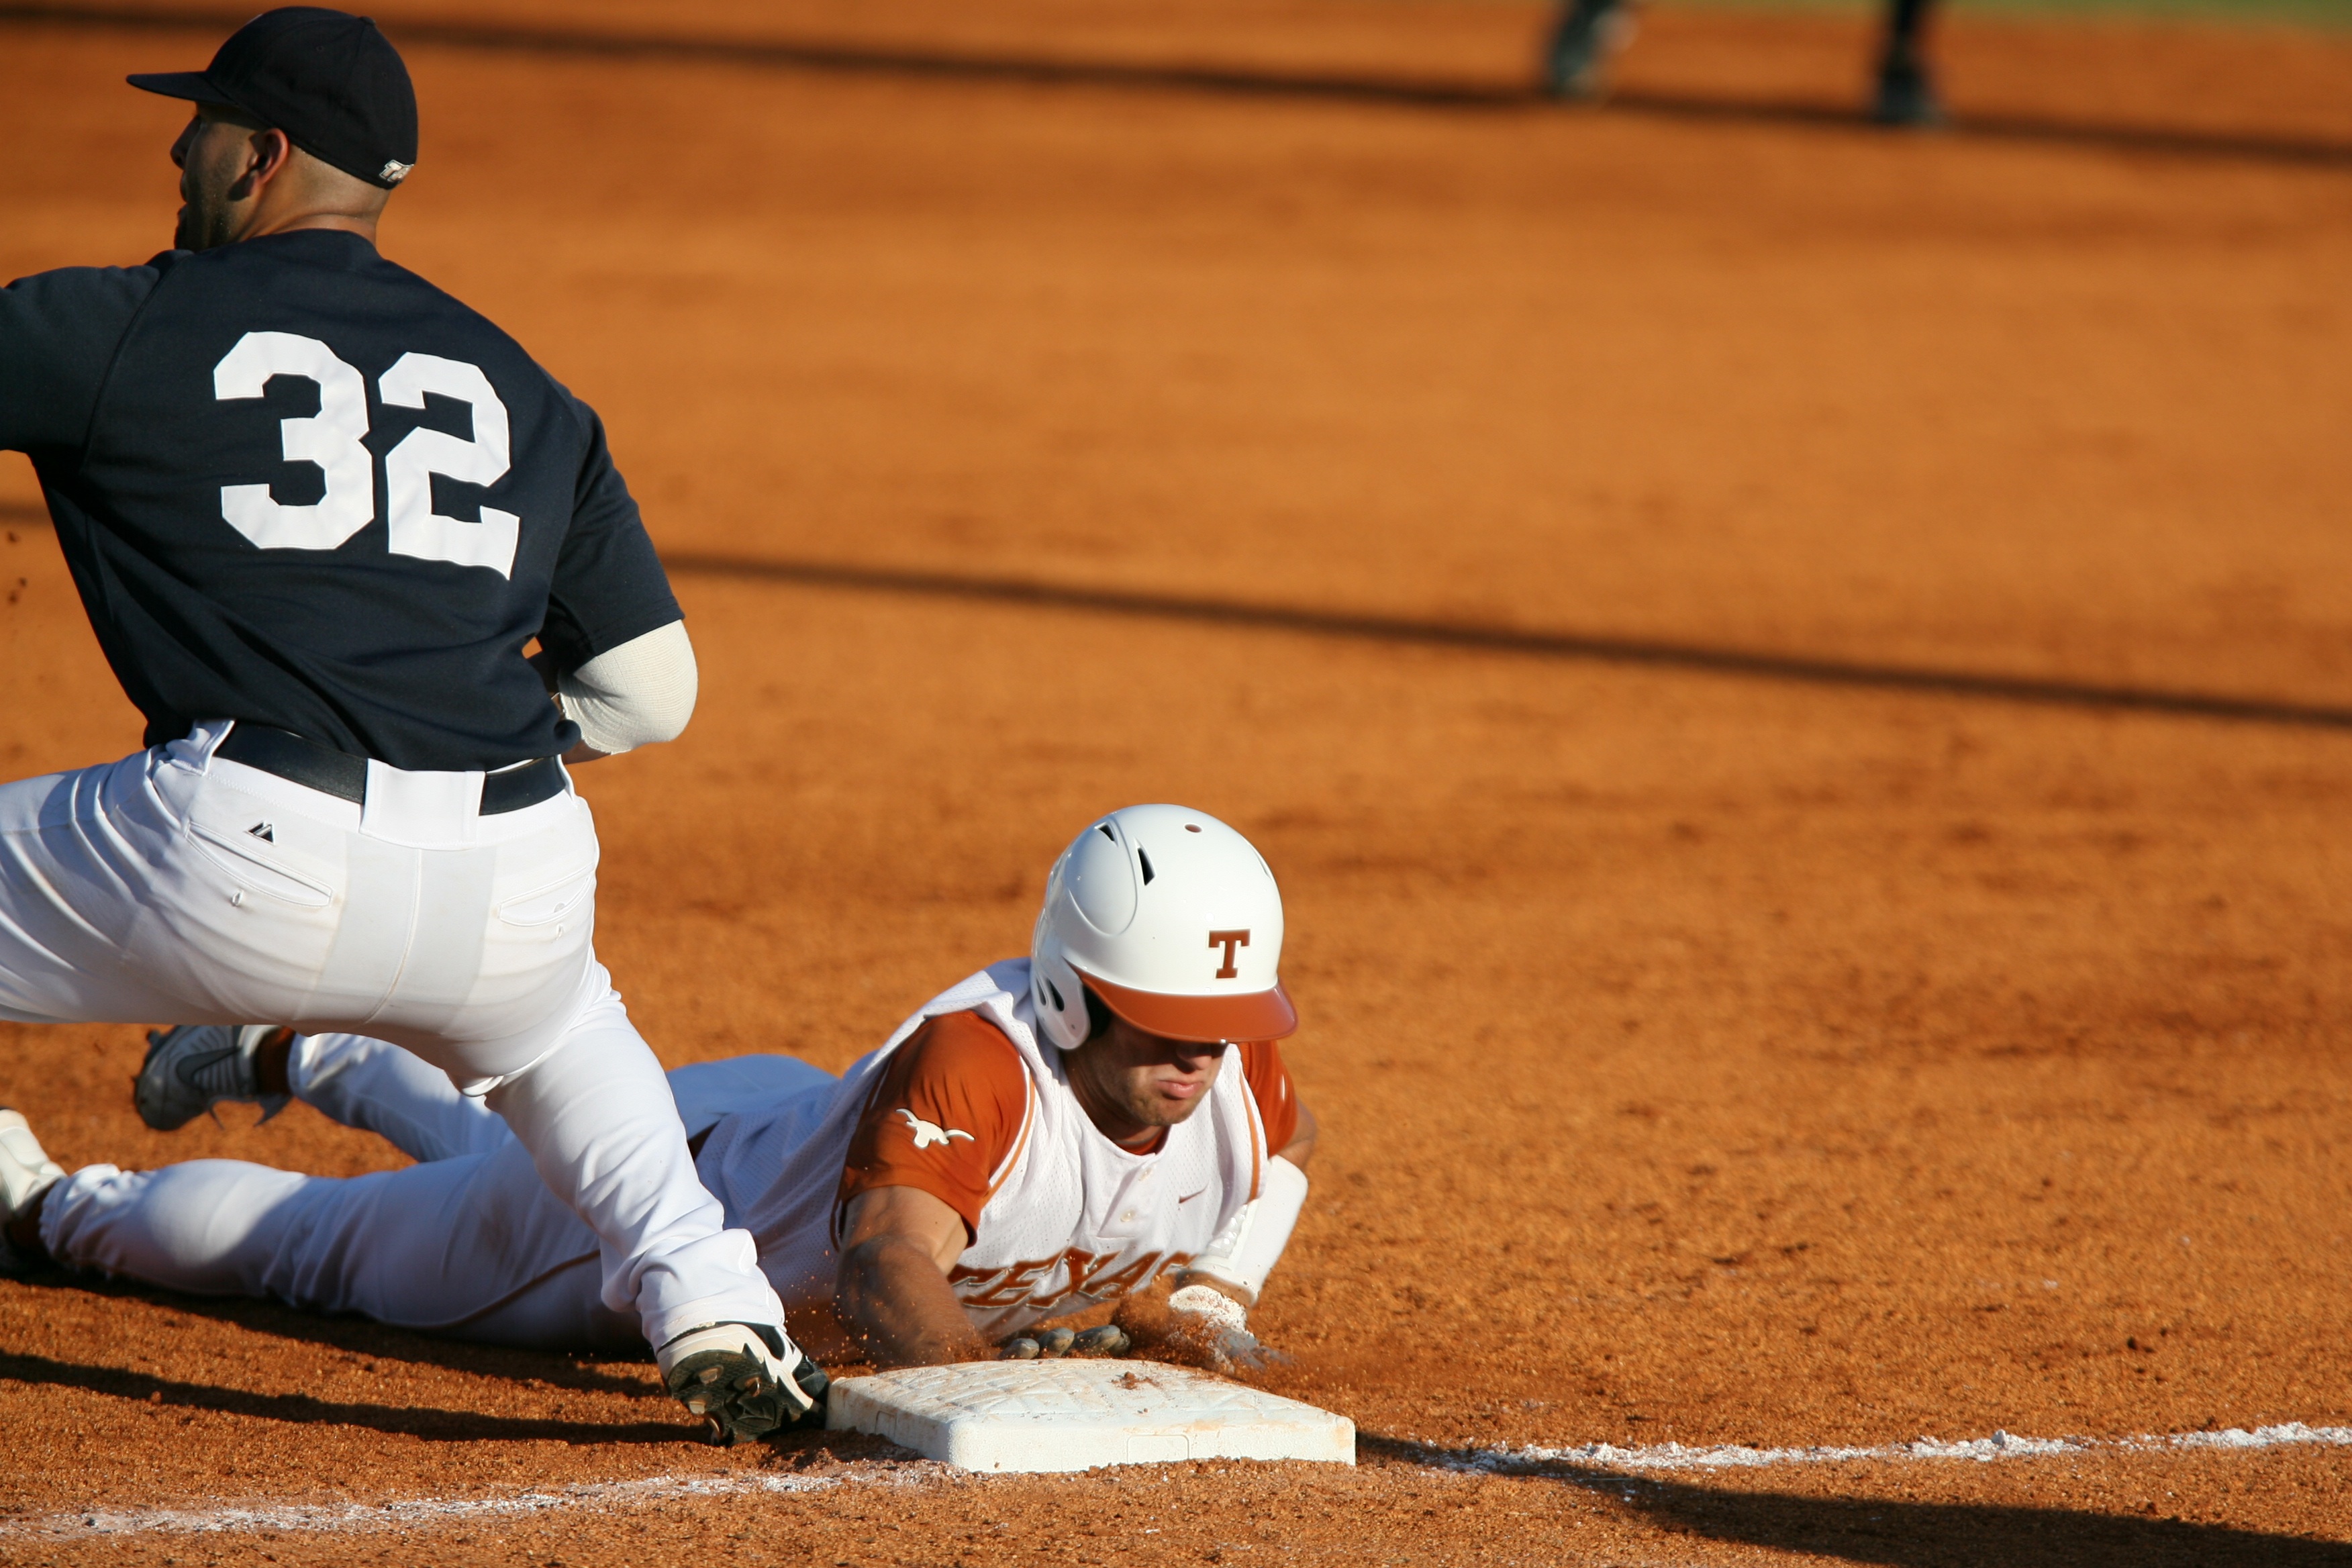
baseball, sport, game, bag, runner, player, baseball field, competition, team, sports, pitcher, baseball player, catcher, softball, infield, ball game, safe at first, first base, team sport, infielder, baseball game, baseball players, college baseball, pick off, bat and ball games, baseball positions, college softball